Marguerite Bervoets

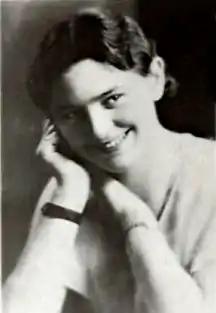

Marguerite Bervoets (6March 19147August 1944) was a Belgian poet, teacher and member of the Belgian Resistance during World War II. She was arrested while carrying out resistance work and executed in Wolfenbüttel prison, in Germany.